Davidsbündlertänze

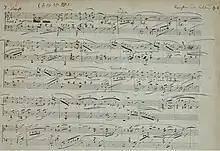
First page the autograph of “Davidsbündlertänze” , Op. 6.

Davidsbündlertänze ("Dances of the League of David"), Op. 6, is a group of eighteen pieces for piano composed in 1837 by Robert Schumann, who named them after his music society Davidsbündler. The low opus number is misleading: the work was written after "Carnaval", Op. 9, and the "Symphonic Studies", Op. 13.